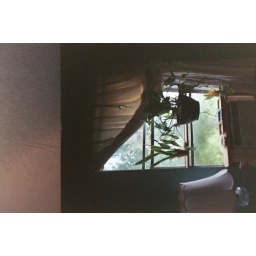
my old window in the oldest house